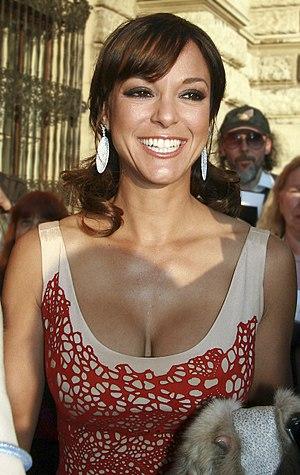
Eva LaRuy, dit Eva LaRue, est une actrice américaine née le 27 décembre 1966 à Long Beach.